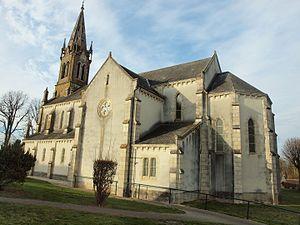
Condé (Indre, France)